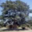
Label: oak_tree